Beaverbrook Art Gallery

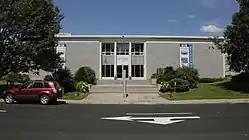
Beaverbrook Art Gallery in 2014.

The Beaverbrook Art Gallery commonly referred to simply as The Beaverbrook, is a public art gallery in Fredericton, New Brunswick, Canada. It is named after William Maxwell "Max" Aitken, Lord Beaverbrook, who funded the building of the gallery and assembled the original collection. It opened in 1959 with over 300 works, including paintings by J. M. W. Turner and Salvador Dalí. The Beaverbrook Art Gallery is New Brunswick's officially designated provincial art gallery.